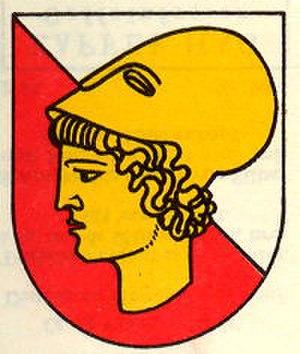
Lovatens est une commune suisse du canton de Vaud, située dans le district de la Broye-Vully. Citée dès 996, elle fait partie du district de Moudon entre 1798 et 2007. La commune est peuplée de 146 habitants en 2018. Son territoire, d'une surface de 346 hectares, se situe entre la Broye et la Glâne.